Question: Please indicate a possible affordance area of the toothbrush that can be used for holding
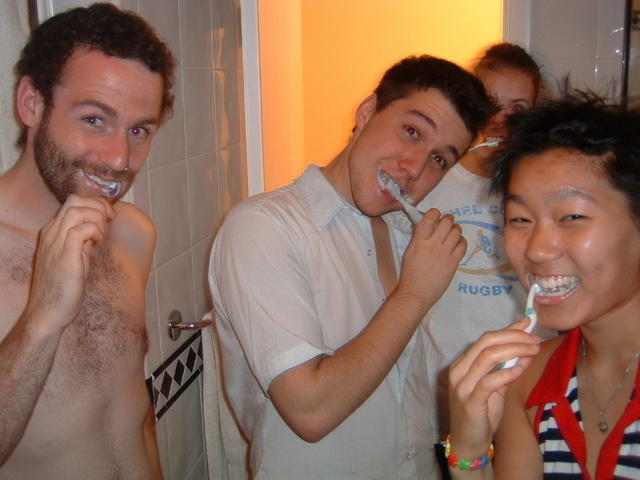
Answer: [380.299, 175.583, 426.371, 224.333]